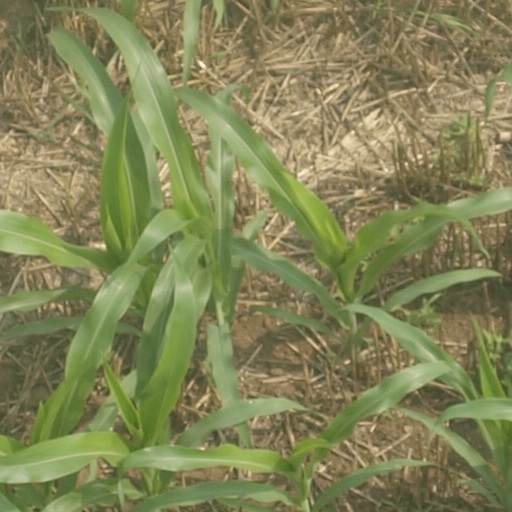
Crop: maize; corn